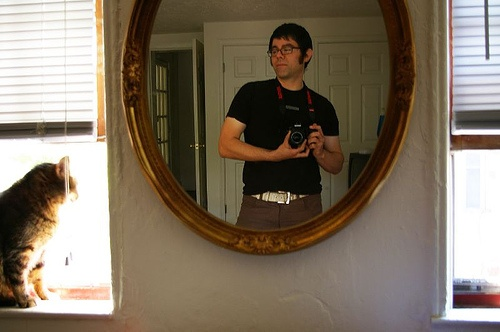
A man takes a "selfie" in a mirror with a camera.
a person taking a photo in a mirror
A man taking a photo of himself in the mirror while looking at the cat.
A man reflected in a mirror looking at a cat sitting the window.
A man taking a picture of himself in the mirror with a digital camera.